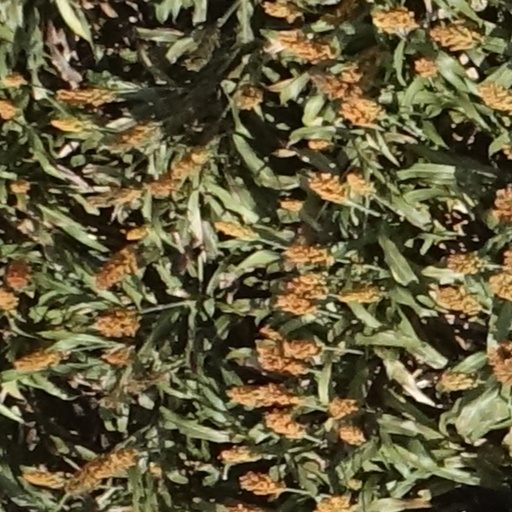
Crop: sorghum